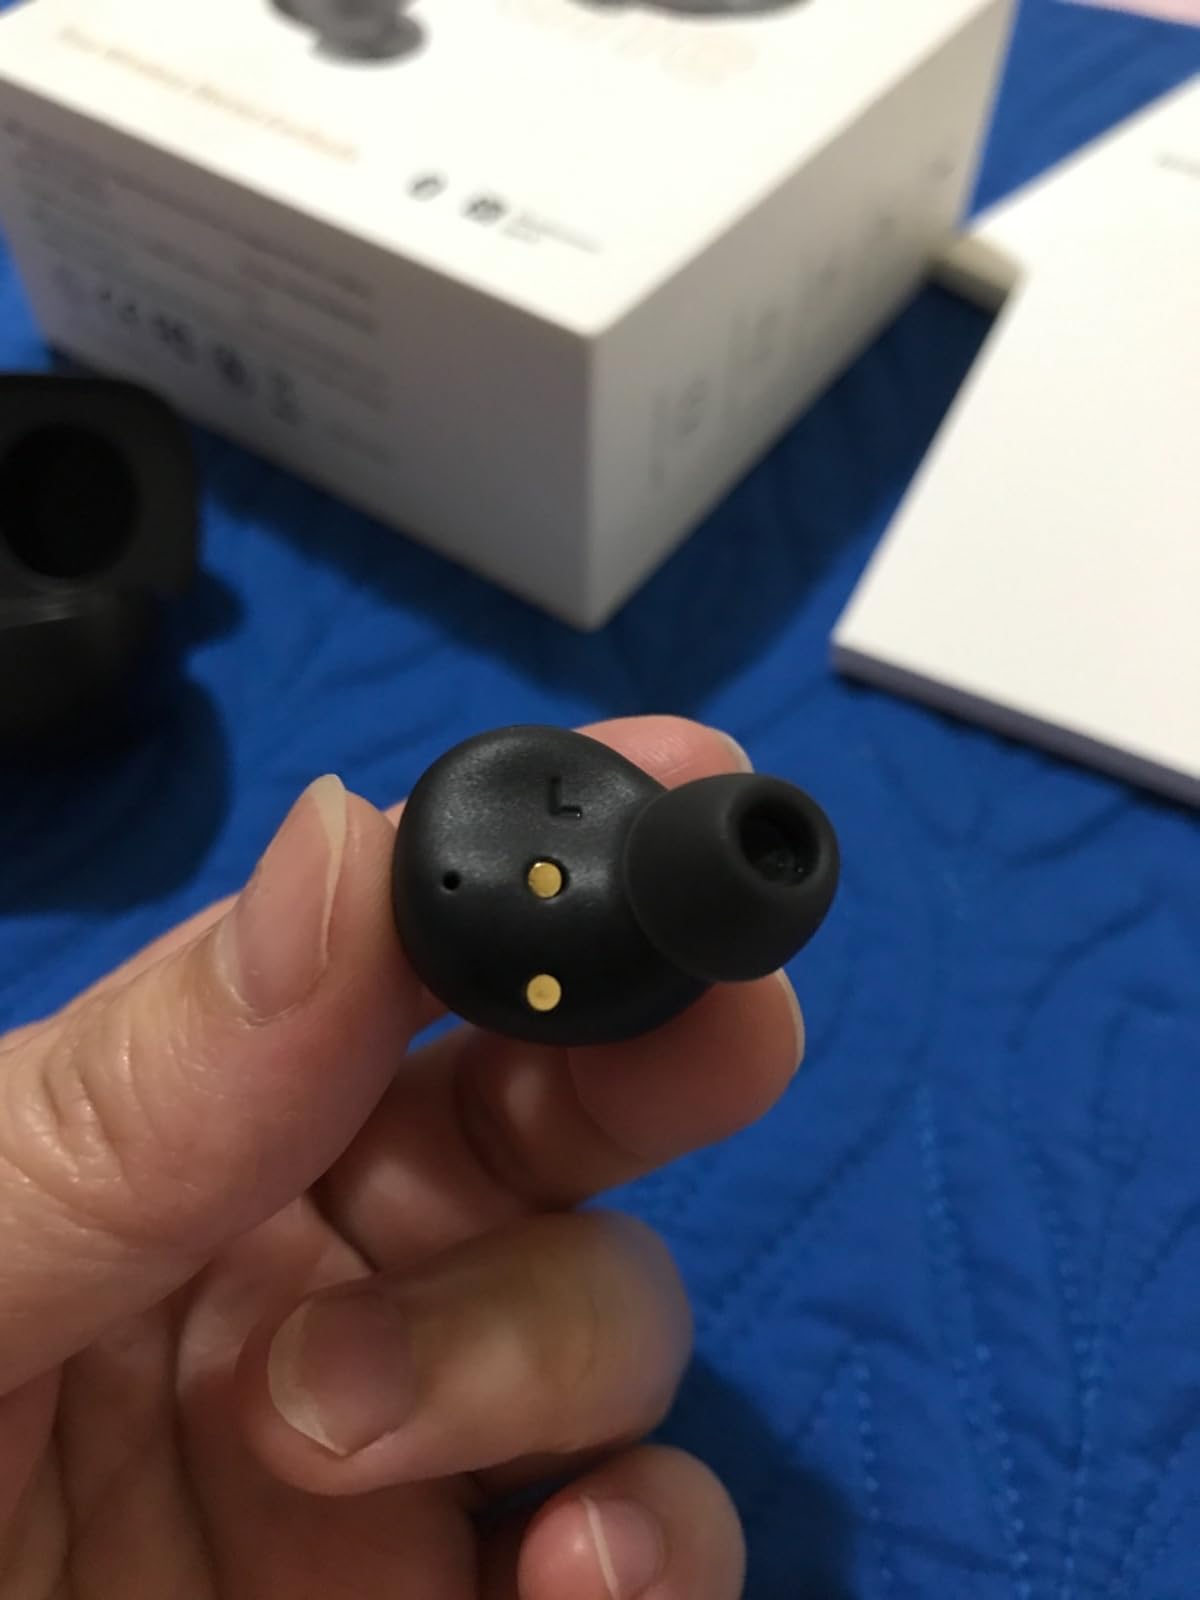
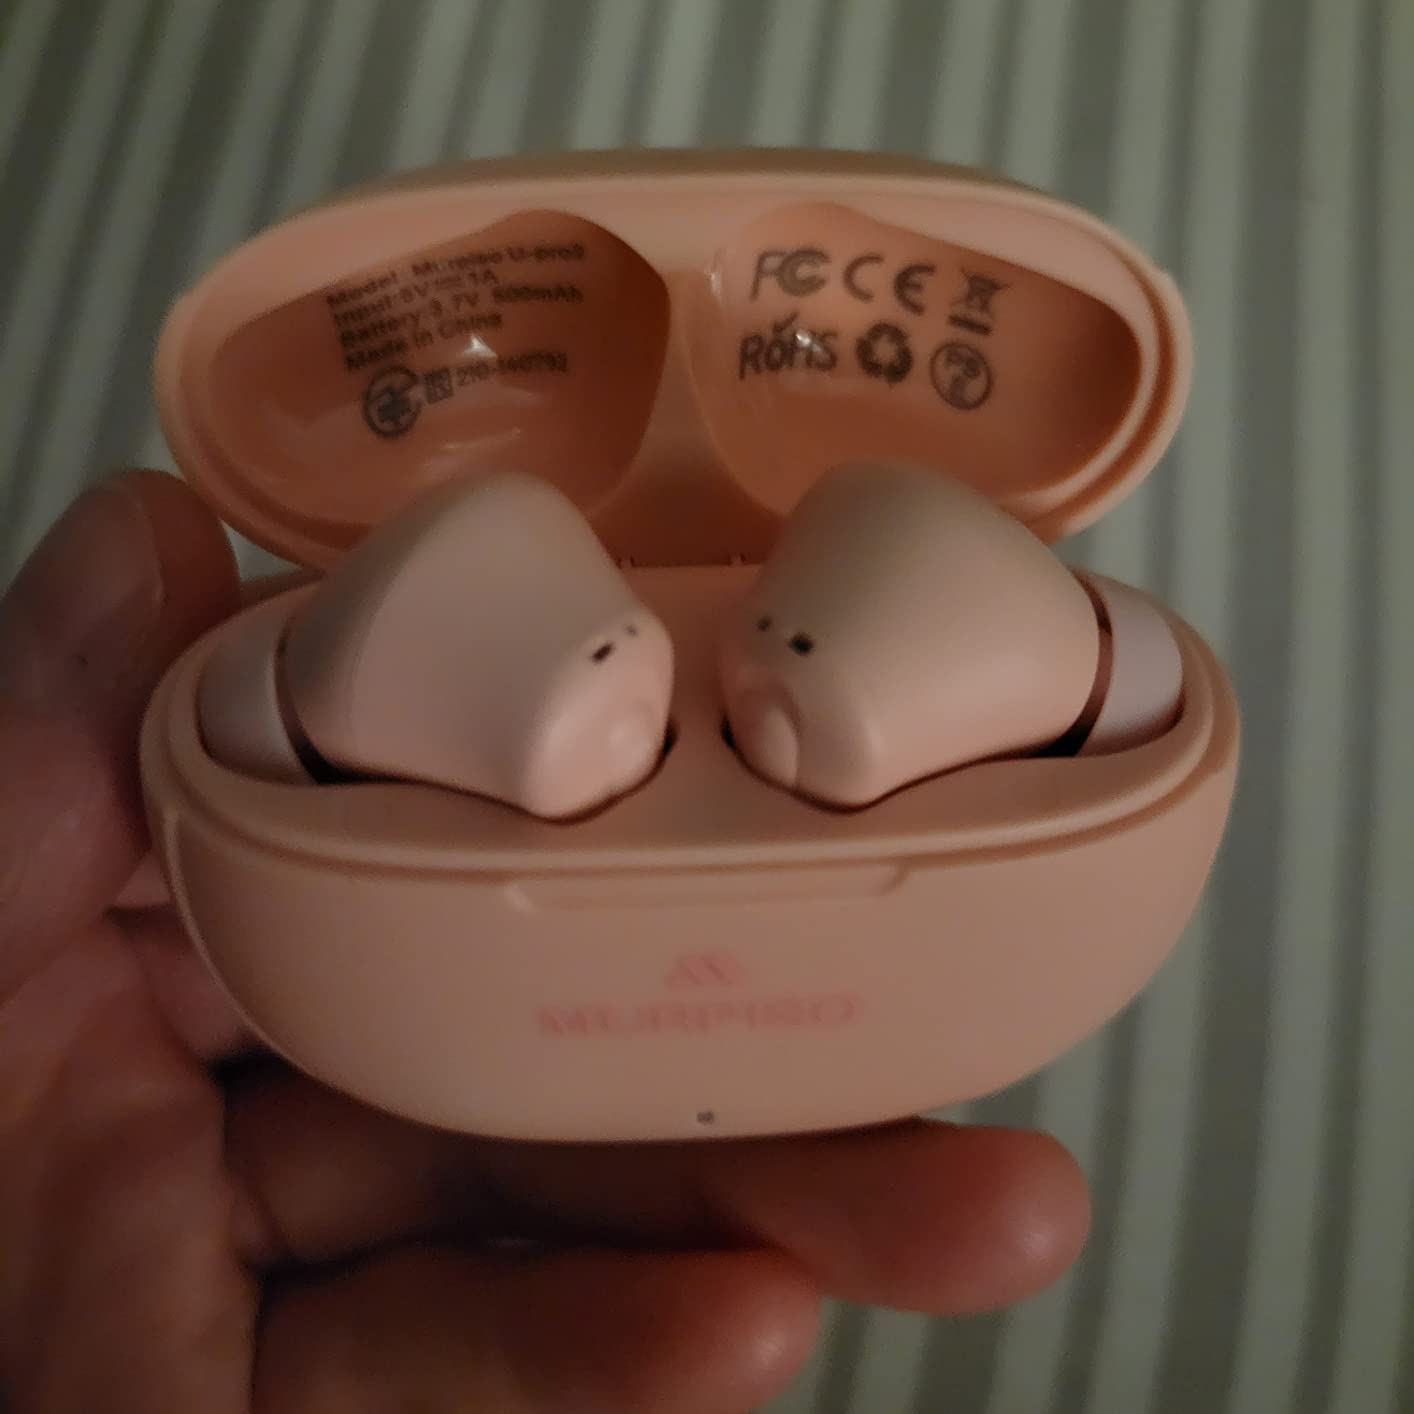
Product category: earbuds
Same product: no